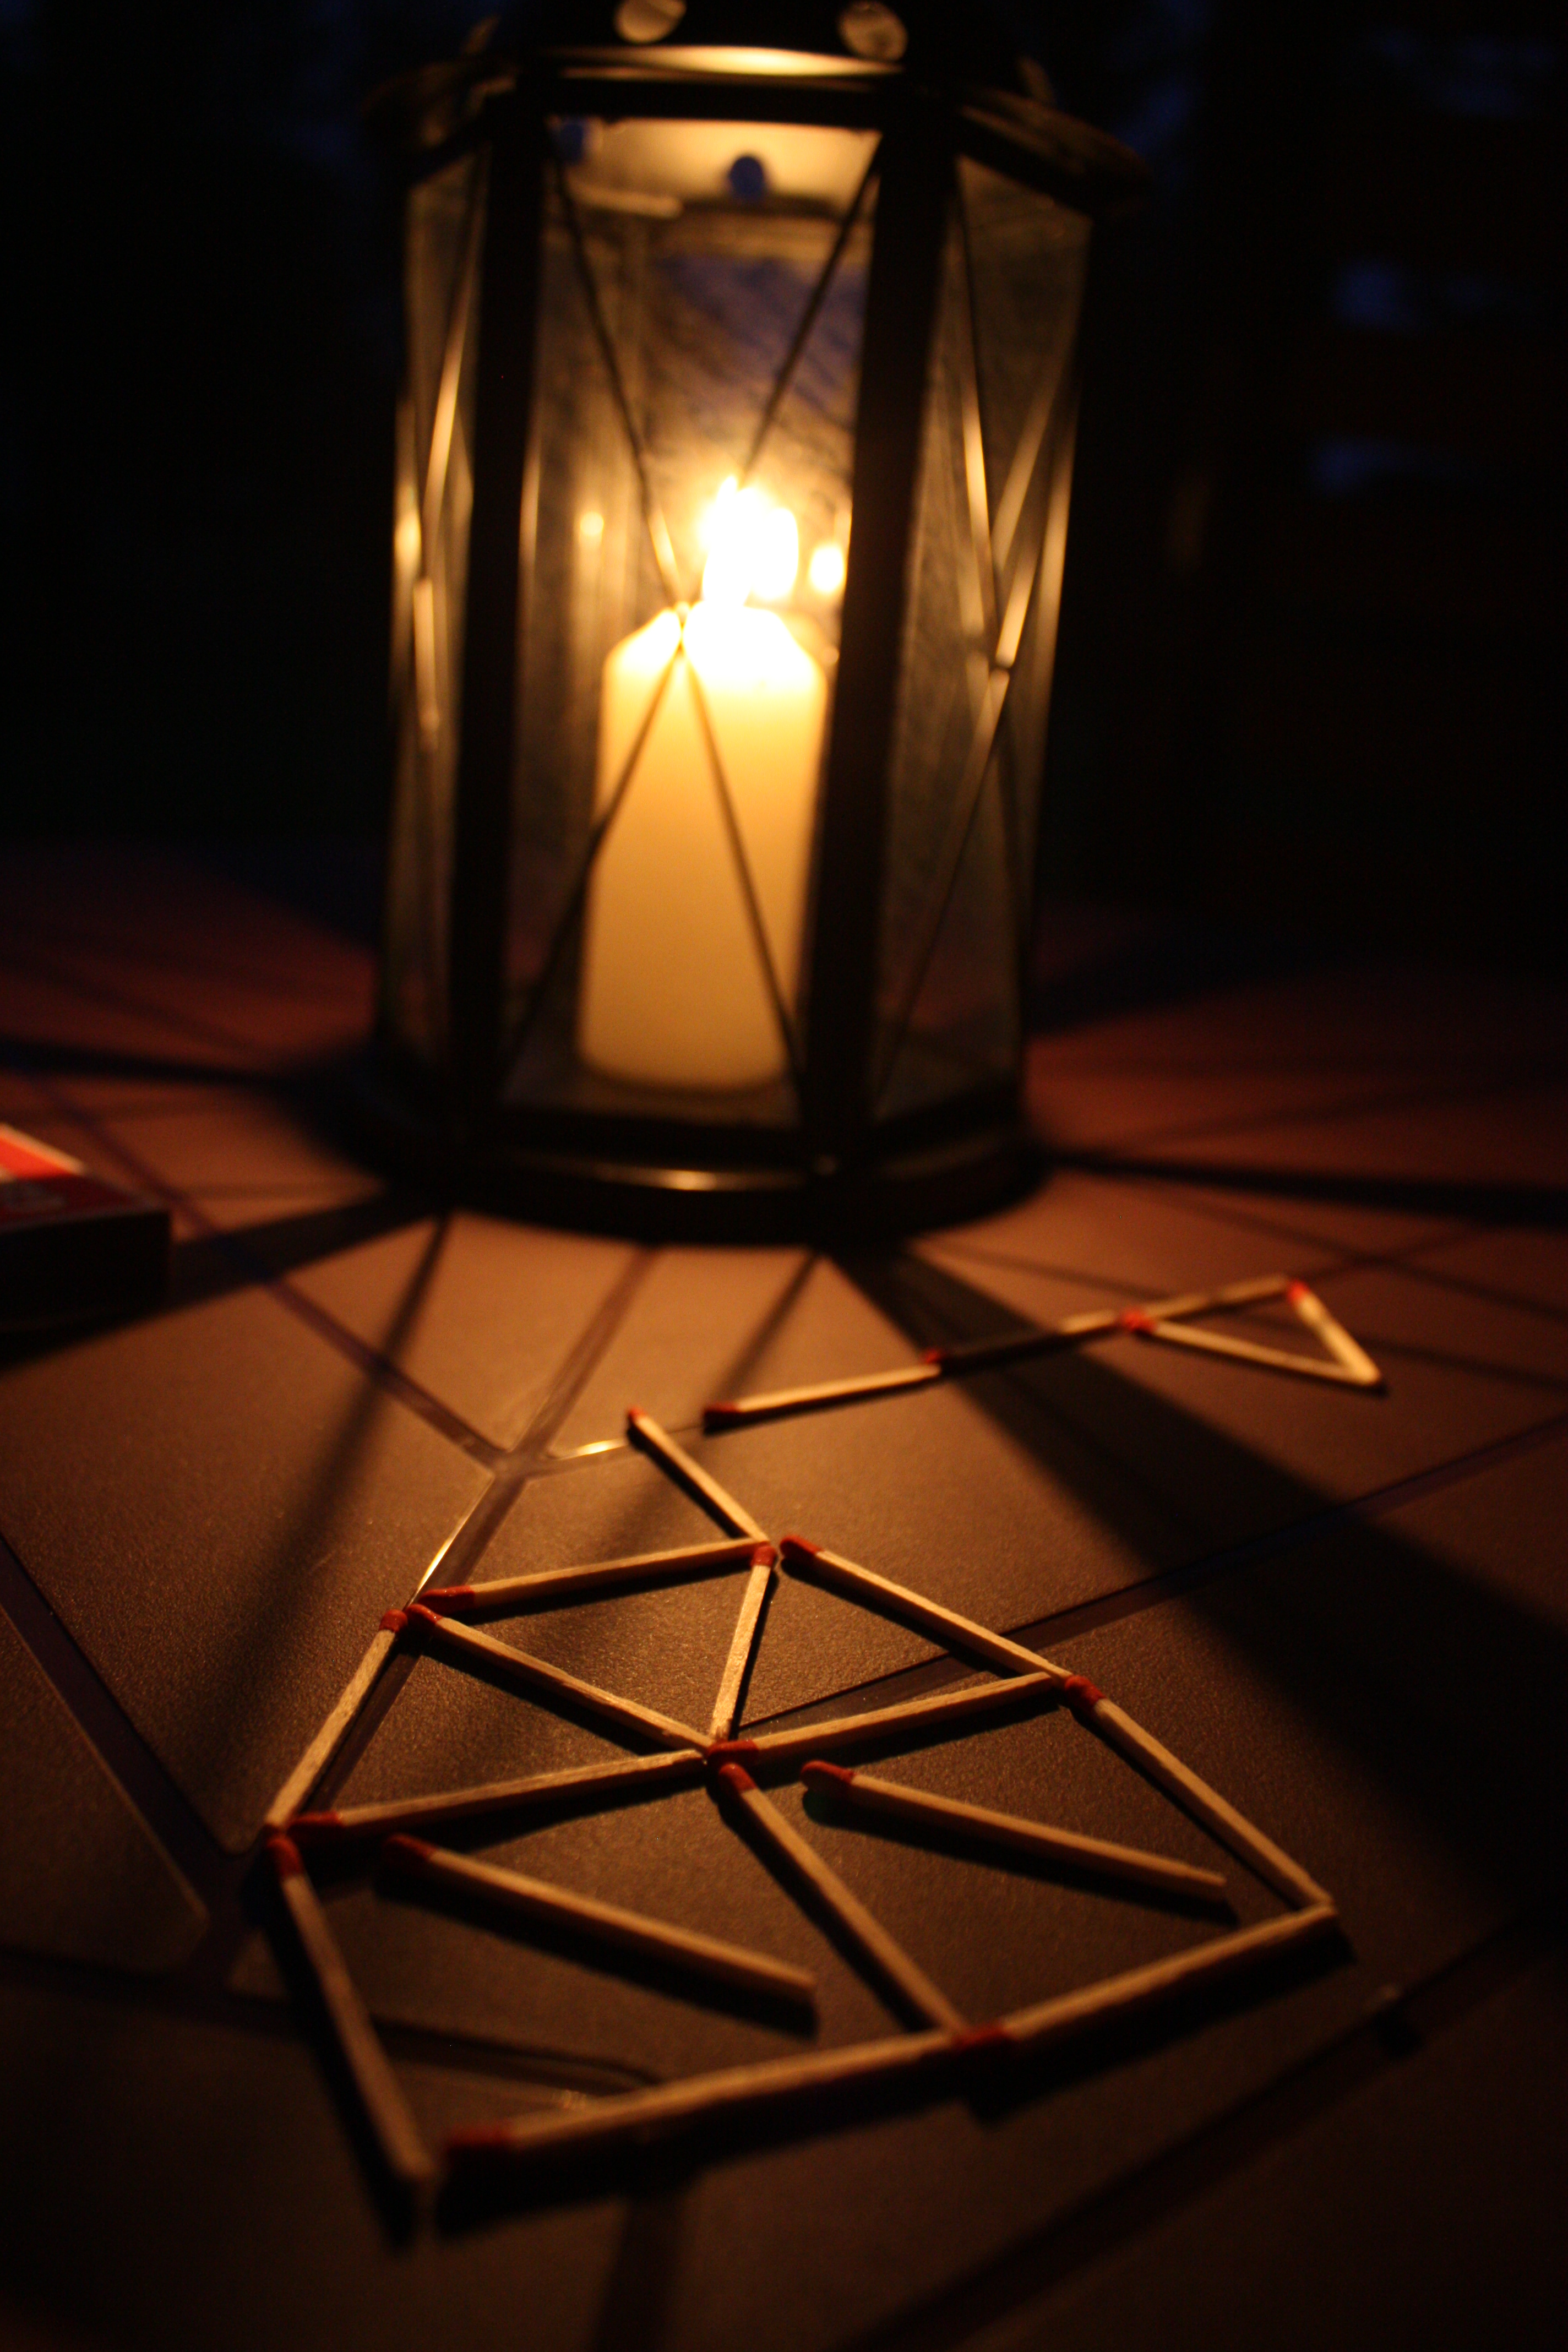
light, night, glass, dark, lantern, flame, darkness, lamp, yellow, candle, lighting, design, symmetry, light fixture, matches